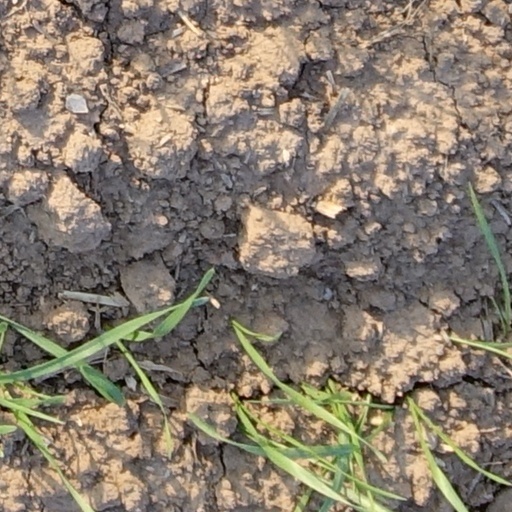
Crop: wheat